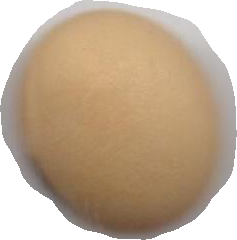
Variety: Anjasmoro